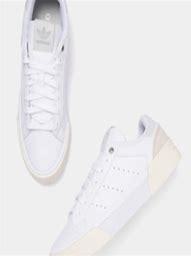
Brand: Adidas
Model: Court Tourino